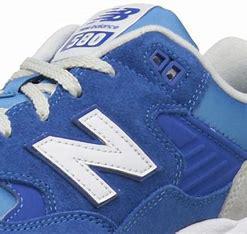
Brand: New
Model: Balance New Balance 580